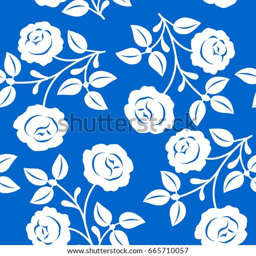
seamless floral pattern with white boughs of roses on a blue background .